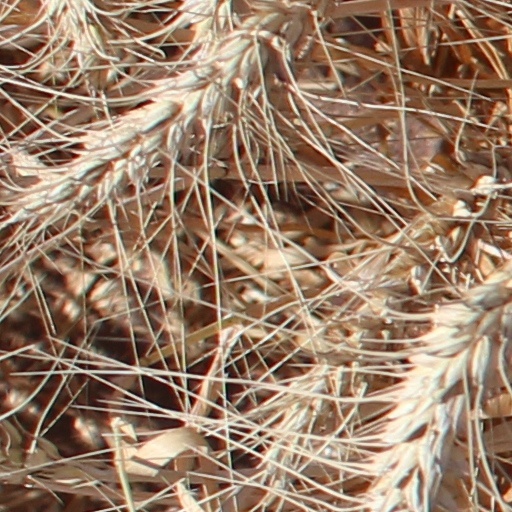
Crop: wheat